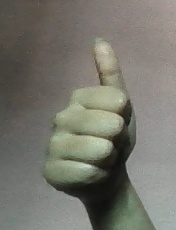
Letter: aleff